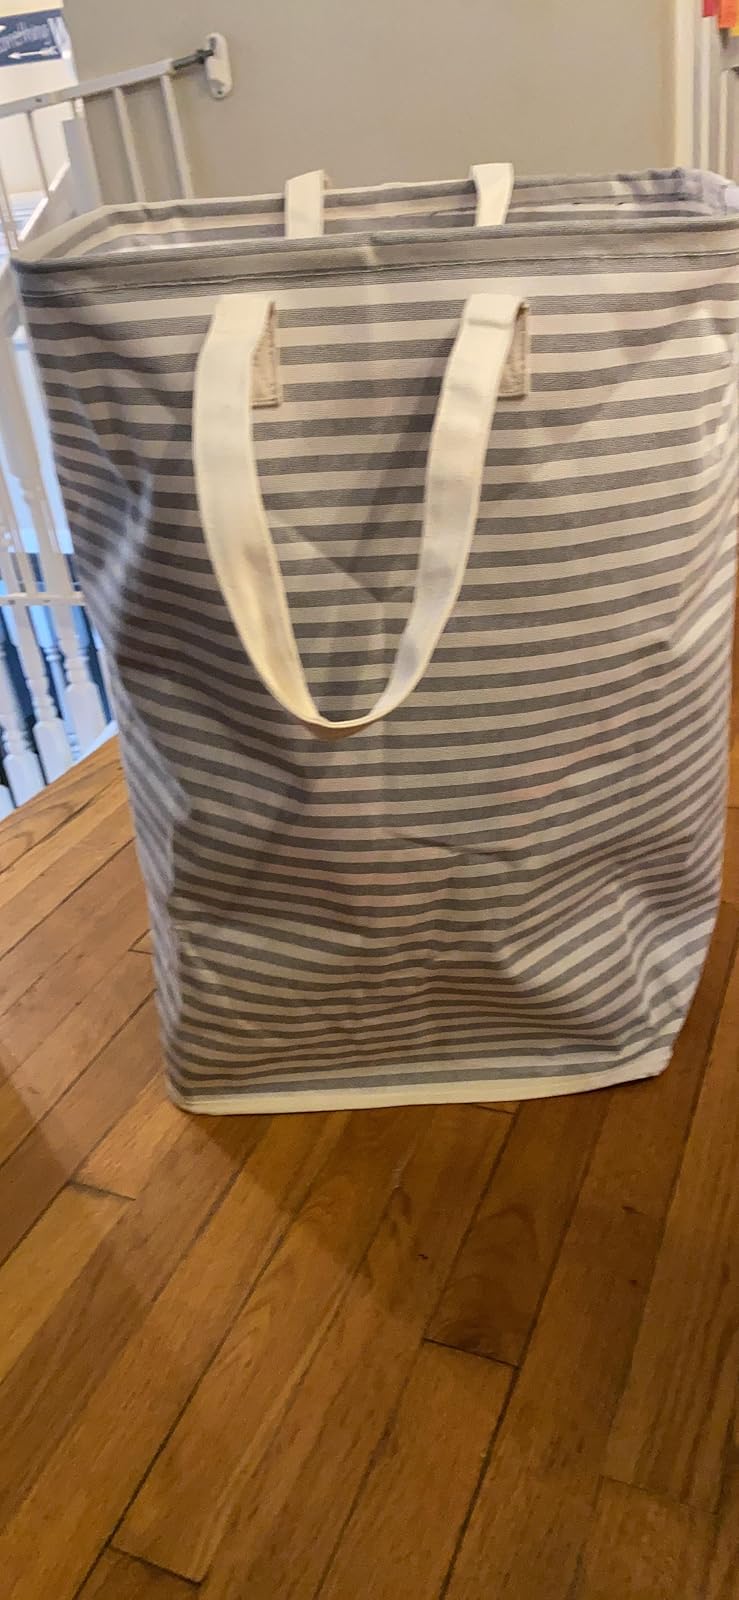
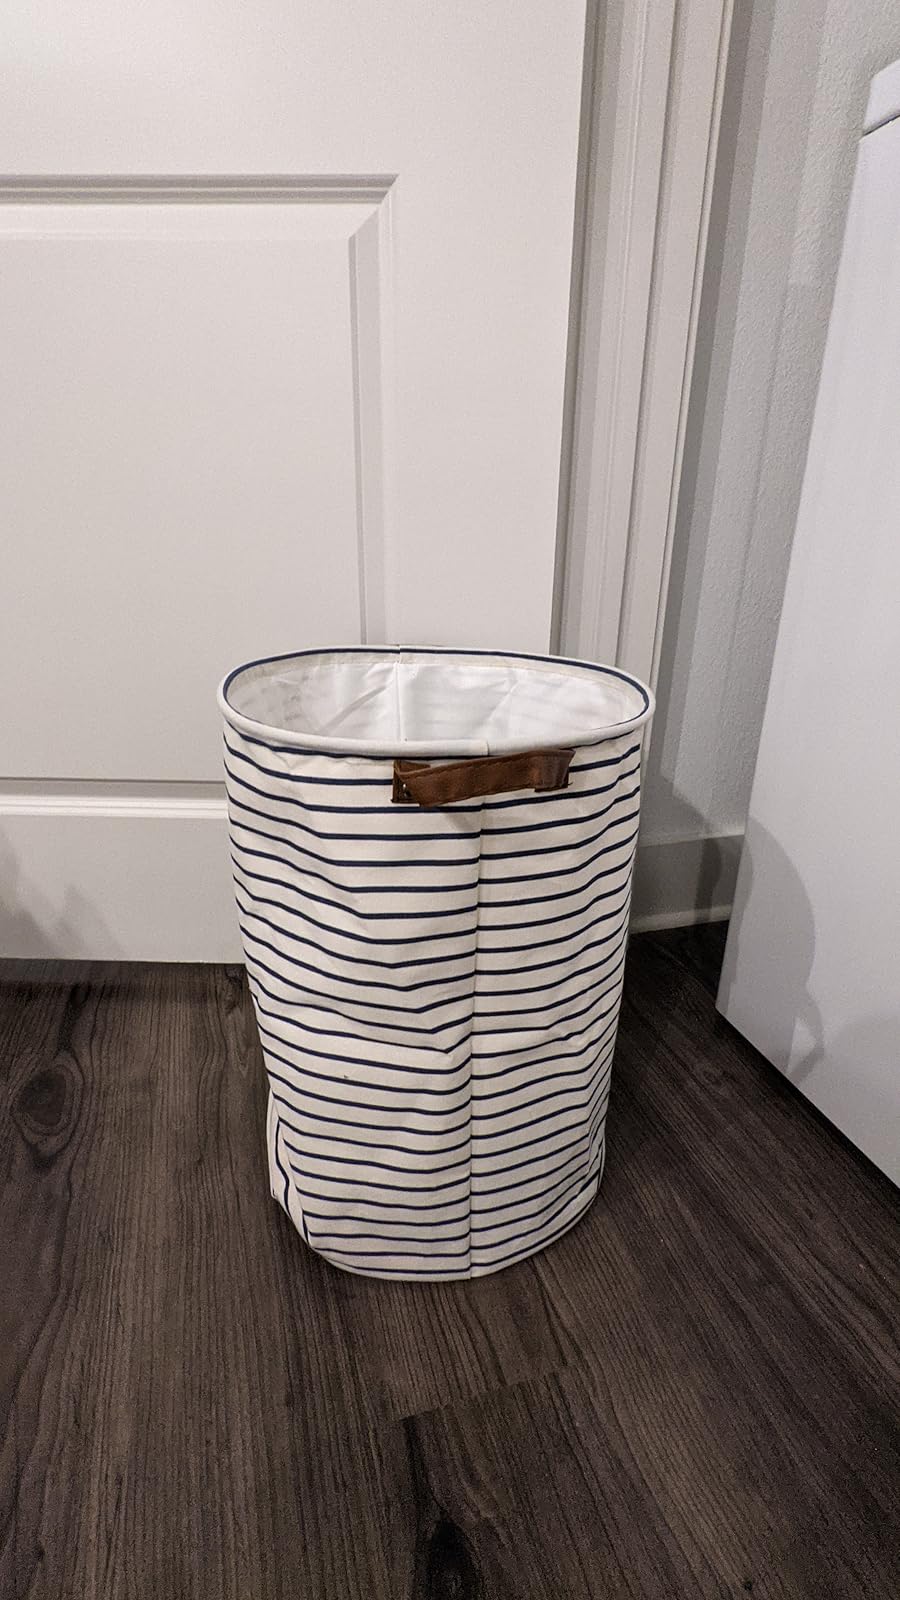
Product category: items_hamper
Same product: no